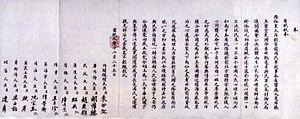
La révolution chinoise de 1911 ou révolution Xinhai est le mouvement politique qui aboutit à renverser la dynastie des Qing après 268 ans de règne. Le régime impérial qui gouvernait la Chine depuis des millénaires disparaît, laissant place à la République de Chine.